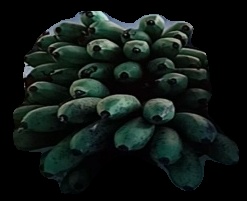
Variety: rasbale
Grade: grade2